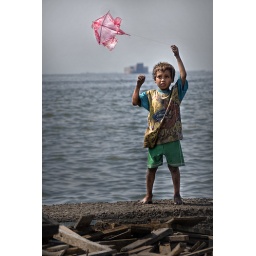
My no. 1800 picture in Flickr : Little boy flying a small kite made from recycled plastic